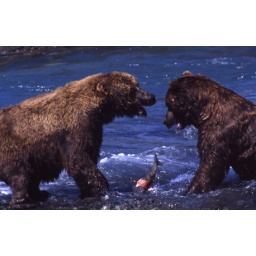
bears at McNeil river, Alaska fighting over a salmon